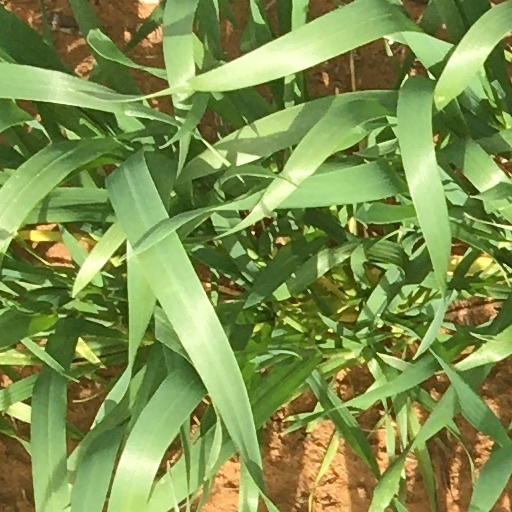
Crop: wheat